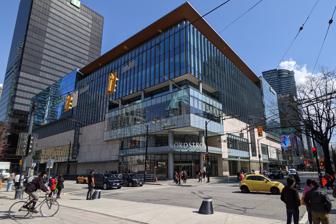
Building: Pacific Centre
Country: Canada
Year built: 1971
This article is about the shopping centre in Vancouver. For the LGBT community center in Berkeley, California, see Pacific Center for Human Growth . Shopping mall CF Pacific Centre Exterior viewed from Robson Square Coordinates 49°17′00″N 123°07′04″W / 49.28339°N 123.117911°W / 49.28339; -123.117911 Address 701 West Georgia Street Vancouver , British Columbia V7Y 1G5 Opening date 1971 ; 54 years ago ( 1971 ) Management Cadillac Fairview Owner Cadillac Fairview (50%) Ontario Pension Board (25%) Workplace Safety & Insurance Board (Ontario) (25%) No. of stores and services 100 No. of anchor tenants 1 Total retail floor area 66,016.2 square metres (710,593 sq ft) No. of floors 3 Parking 1758 Public transit access Granville Vancouver City Centre Website shops .cadillacfairview .com /property /cf-pacific-centre Pacific Centre (officially CF Pacific Centre since 2015) is a shopping mall located in Vancouver , British Columbia, Canada. It is owned by Cadillac Fairview , the Ontario Pension Board , and the Workplace Safety and Insurance Board , and is managed by Cadillac Fairview. Based on the number of stores, most of which are underground, it is the largest mall in Downtown Vancouver , with over 100 stores and shops, and the seventh-busiest mall in Canada, with 22.1 million annual visitors as of 2018. The mall is directly connected to the Hudson's Bay department store, Vancouver Centre Mall, two SkyTrain subway stations, and the former Four Seasons Hotel Vancouver . History Built between 1971 and 1973, it was an unofficial Eaton Centre . It is a joint venture of Cemp Investments , Toronto Dominion Bank and T. Eaton Company Limited . The Pacific Centre was home to an Eaton's department store, succeeded by Sears Canada after 2002 and vacated in the fourth quarter of 2012. A Nordstrom store opened in its former space in 2015. The City of Vancouver approved a 53,700-square-metre (578,000 sq ft) expansion of Pacific Centre, including retail premises that will extend to the street on both sides of West Georgia Street, and a direct link connecting the shopping centre with the new Vancouver City Centre SkyTrain station on Granville Street . The link opened in August 2009 in conjunction with the opening of the Canada Line . On 20 January 2017, Cadillac Fairview announced an agreement to sell a 50 percent interest in its Vancouver properties, including Pacific Centre, to the Ontario Pension Board and Ontario's Workplace Safety and Insurance Board , each to hold a 25% stake. Cadillac Fairview, itself a subsidiary of the Ontario Teachers' Pension Plan , will retain the remaining 50% interest and continue to manage the properties. The rotunda glass dome at the northeast corner of the intersection of West Georgia Street and Howe Street was redeveloped in the early 2020s. Cadillac Fairview constructed a new two-storey pavilion building with 1,300 square metres (14,000 sq ft) of floor area that included a new Apple flagship store. Nordstrom's flagship store closed on 13 June 2023 as the company exited the Canadian market. List of anchor stores Name No. of floors Year opened Year closed Notes Eaton's 8 1971 2002 Holt Renfrew 3 1975 2007 3 2007 – Replaced north wing of Pacific Centre Nordstrom 3 2015 2023 Replaced Sears Sears Canada 7 2002 2012 Replaced Eaton's Transportation Pacific Centre is located at the Granville Mall , which is a junction between the Expo and Canada Lines of Vancouver's SkyTrain rapid transit system. Two stations service the mall, Granville and Vancouver City Centre station , respectively. Incidents In November 2012, BC attorney general Shirley Bond ordered an investigation into a Downtown Vancouver Business Improvement Association (DVBIA) Genesis Security undercover security guard who physically assaulted a person with a disability whom he had accused of shoplifting. During the altercation, which was recorded on security cameras and witnesses' cellphones, the guard was seen hitting the man, throwing him from his wheelchair, and yelling profanities at him. In January 2013, the Ministry of Justice ruled that the guard had used unnecessary force. He was fined $230 and had his security license suspended for two month with a condition requiring re-certification on use of force before he could receive his license. Gallery Exterior of Apple Store (November 2022) Interior of basement See also List of largest shopping malls in Canada Hotel Vancouver (1916) , which once sat on the site of Pacific Centre References